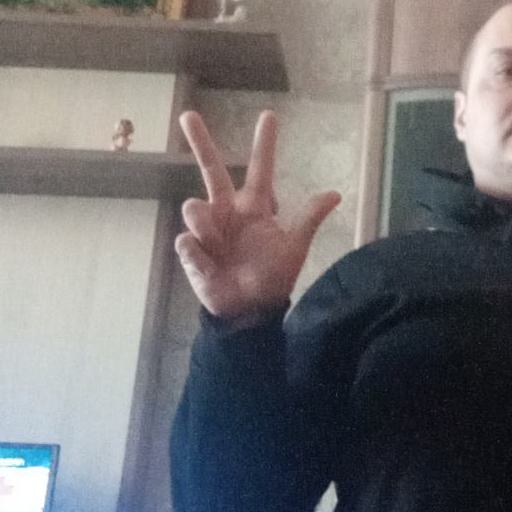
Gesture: three2